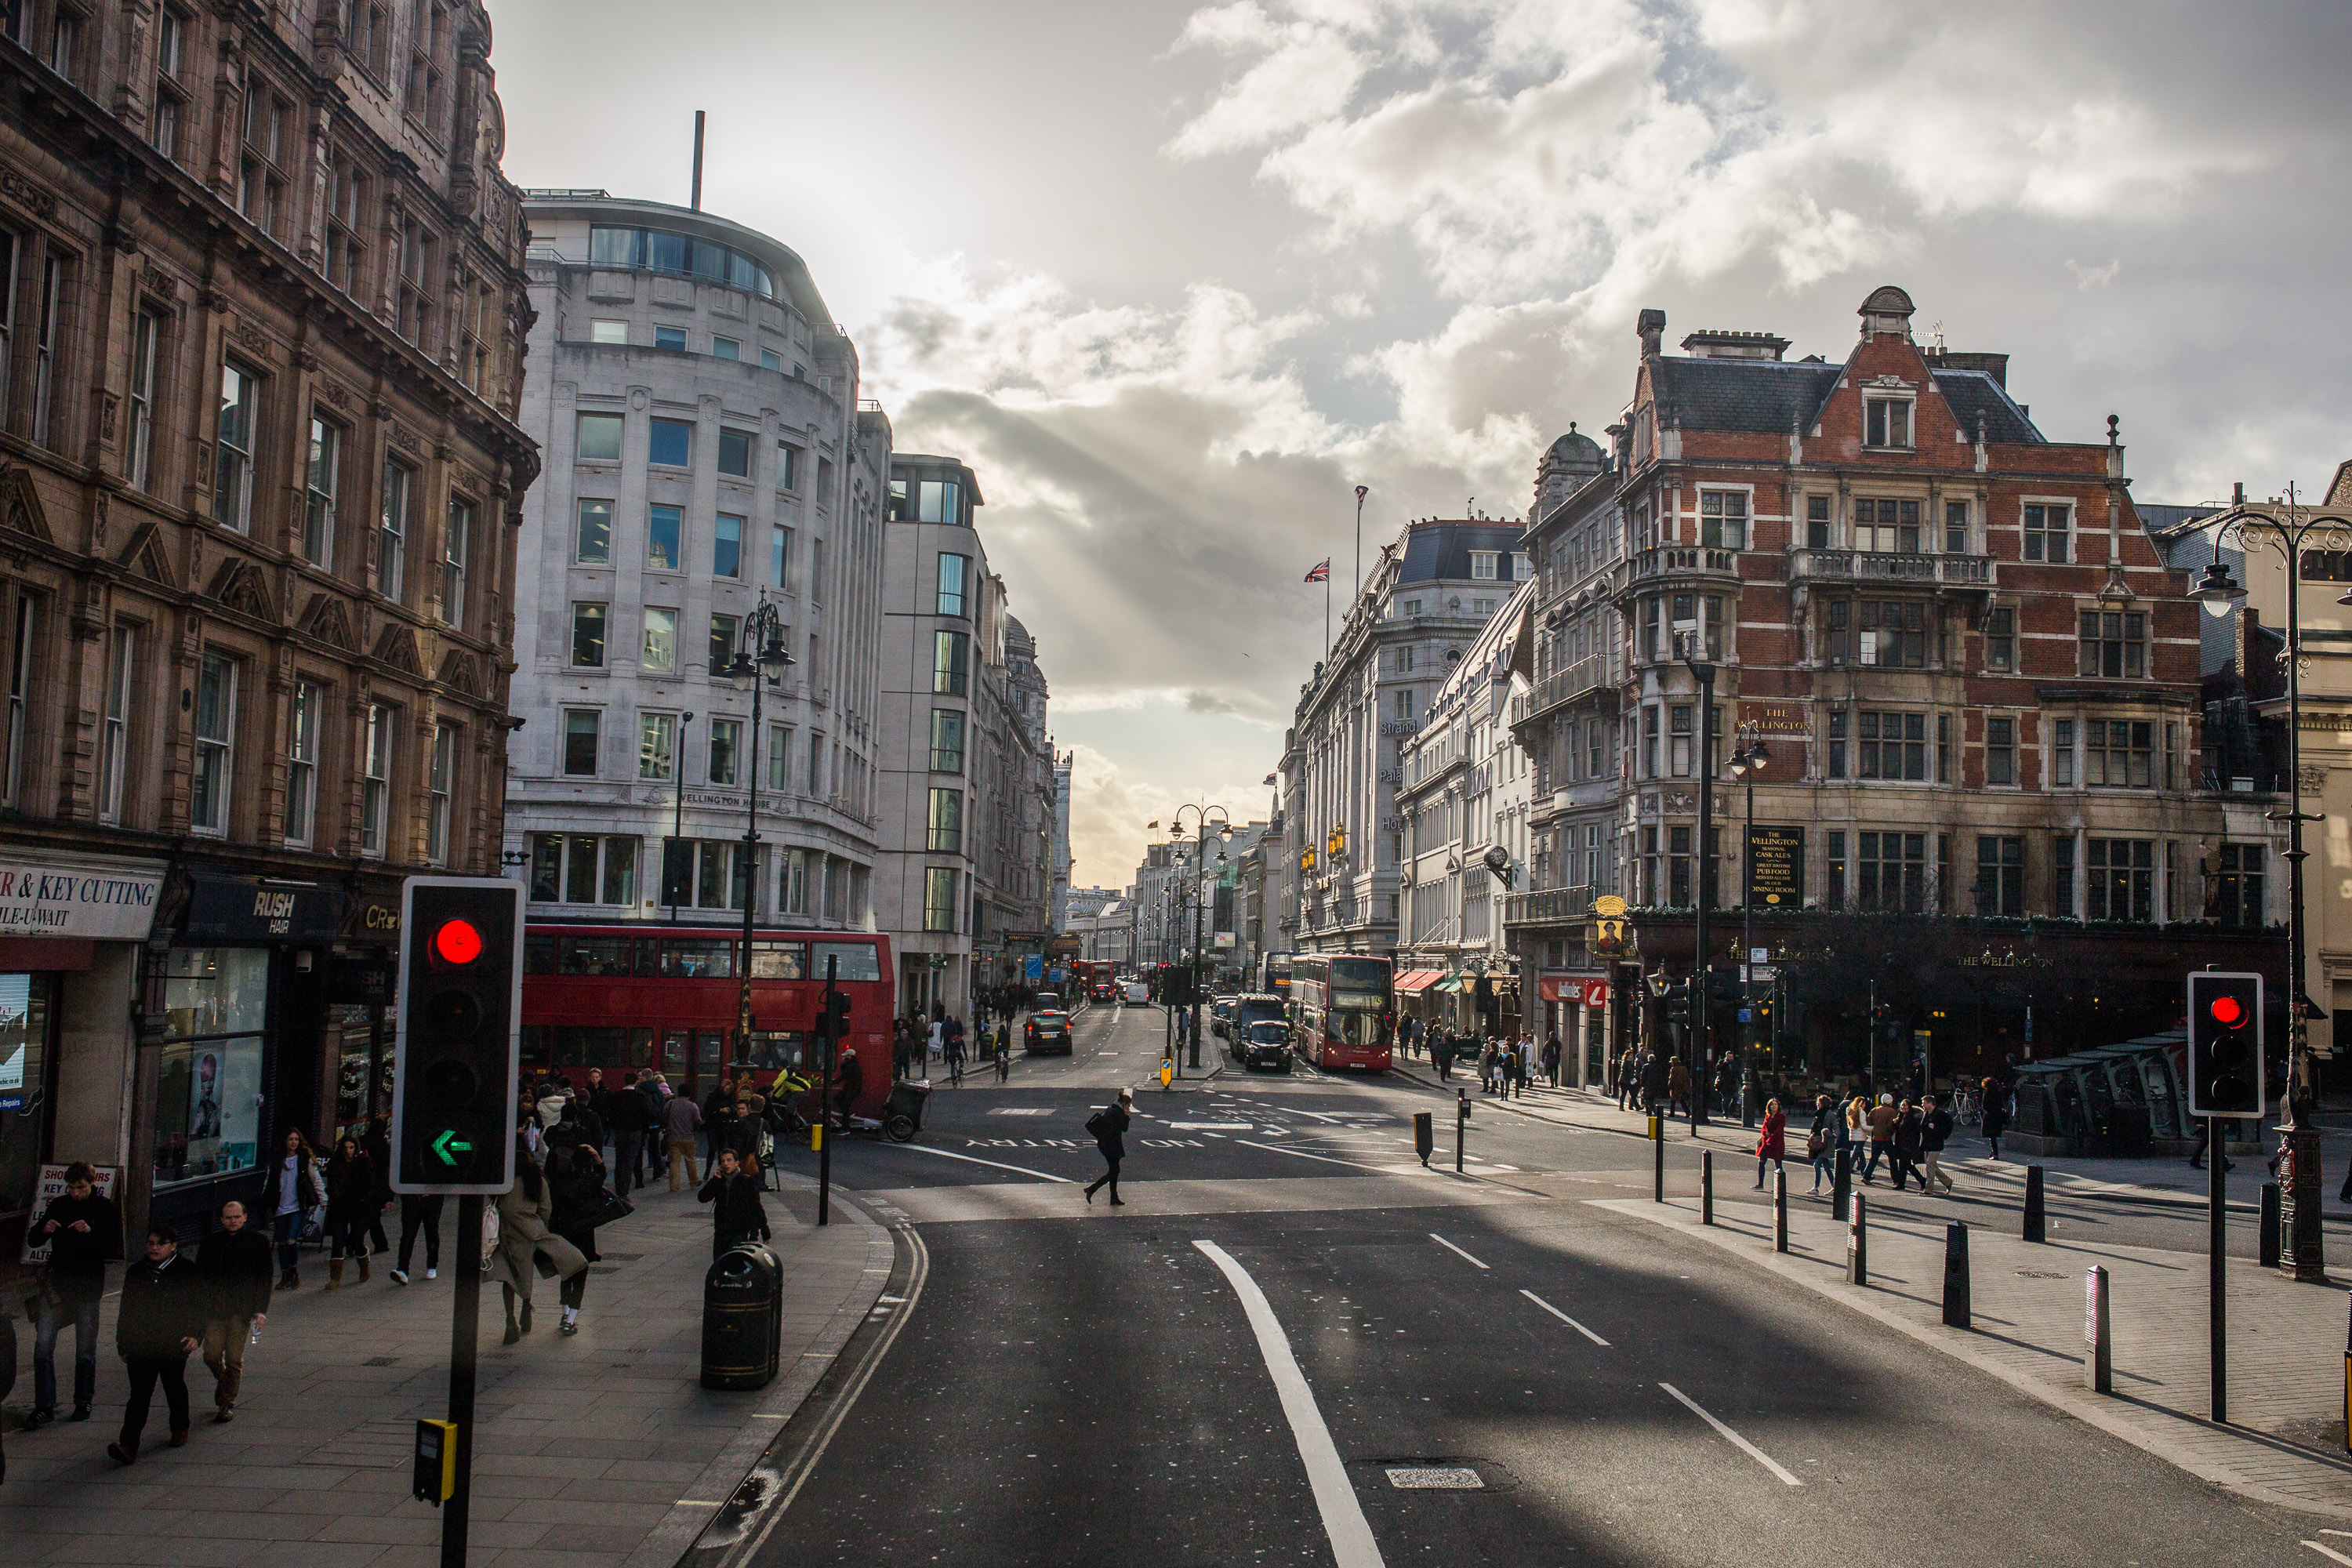
city, street, town, urban area, neighbourhood, human settlement, metropolitan area, metropolis, road, downtown, landmark, pedestrian, building, thoroughfare, lane, mixed use, residential area, architecture, infrastructure, town square, sky, plaza, cityscape, photography, nonbuilding structure, traffic, facade, urban design, road surface